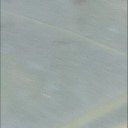
Label: Leaf_rust